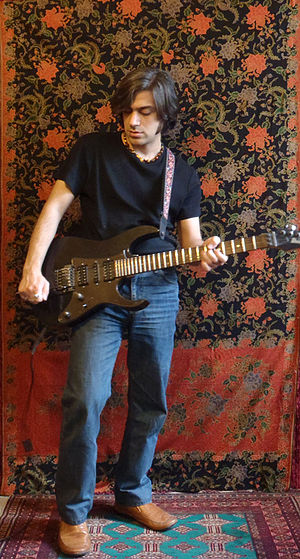
Salim Ghazi Saeedi
Salim Ghazi Saeedi er en iransk komponist og guitarist hvis genrer varierer fra progressiv metal og jazz fusion til klassisk avantgarde kammerrock og progressiv elektronisk rock og RIO. Ydermere nogle kritikker, foretrækker kunstrock i stedet og genkender hans musik med minimalistisk fremgangsmåde.